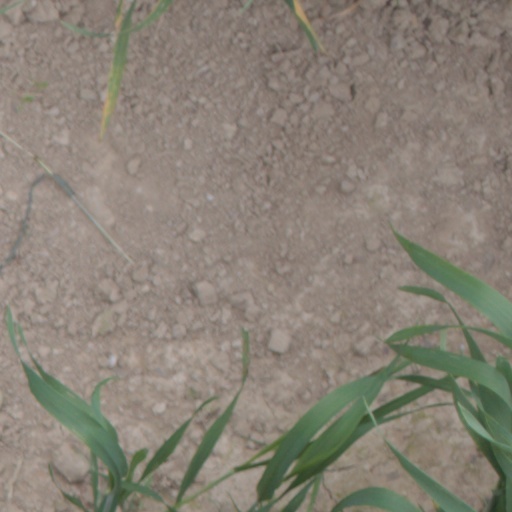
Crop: wheat